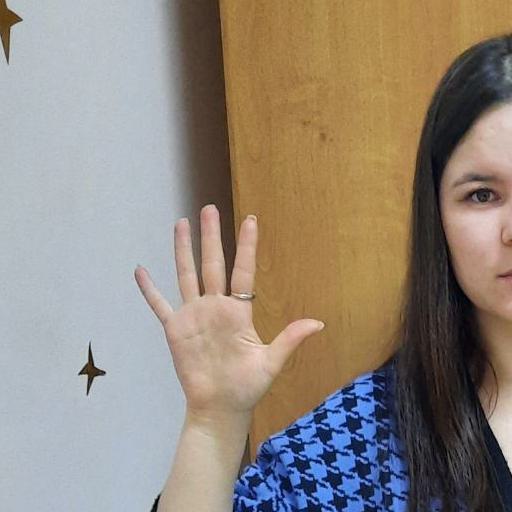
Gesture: palm